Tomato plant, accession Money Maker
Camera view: tilt-top (135 deg); turntable rotation: 90 degrees
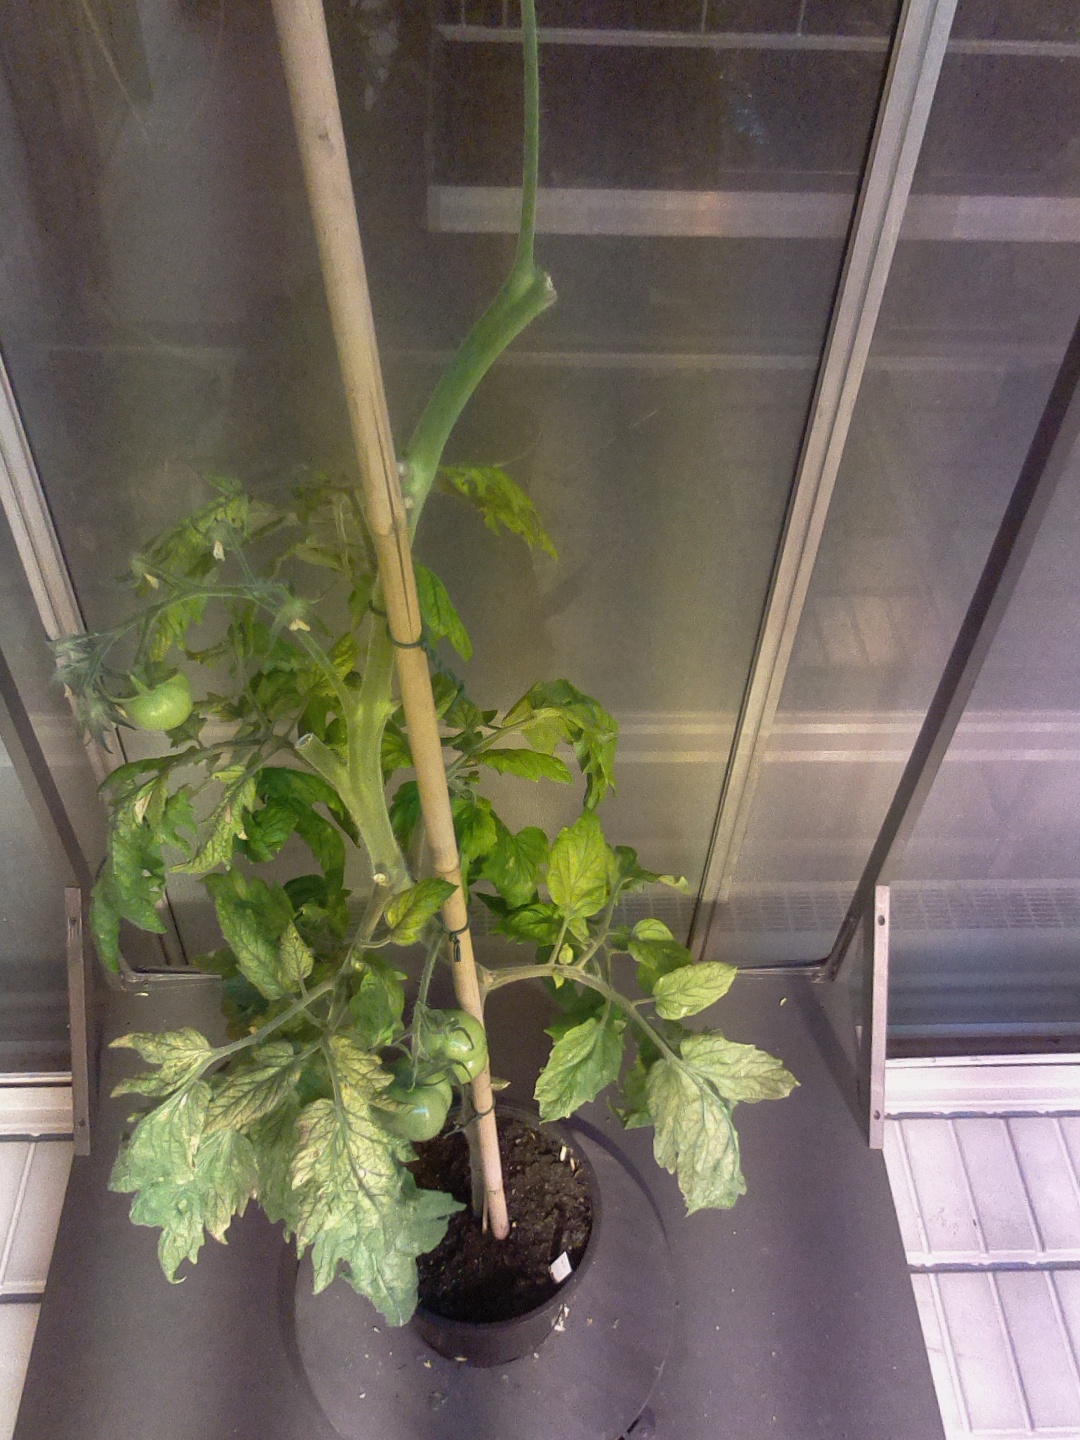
BBCH growth stage 76: 60%-70% of final fruit size